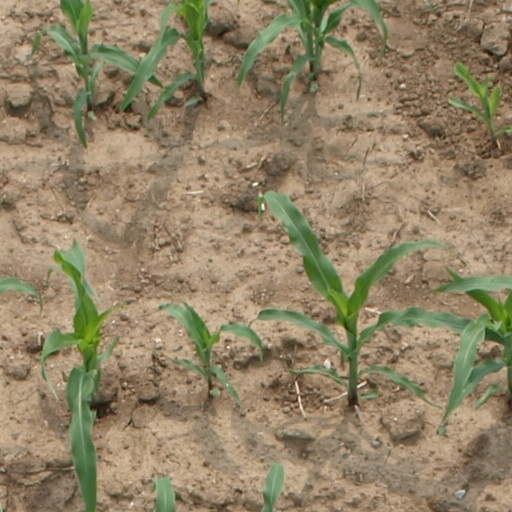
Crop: maize; corn